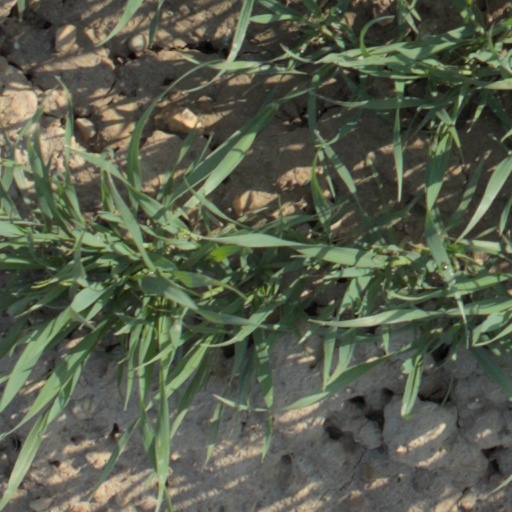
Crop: wheat